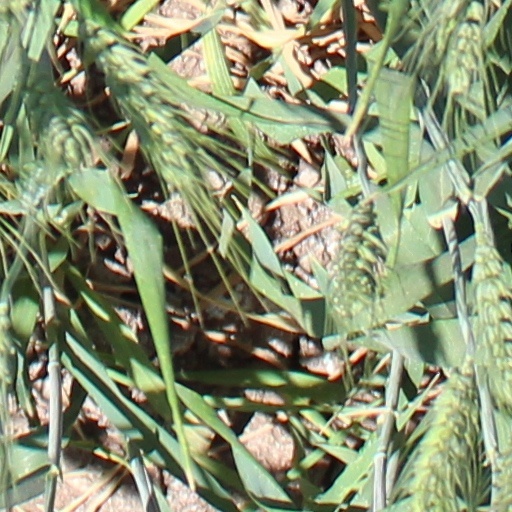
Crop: wheat